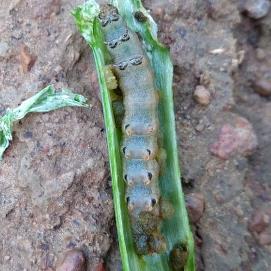
Crop: Onion
Condition: caterpillar-p